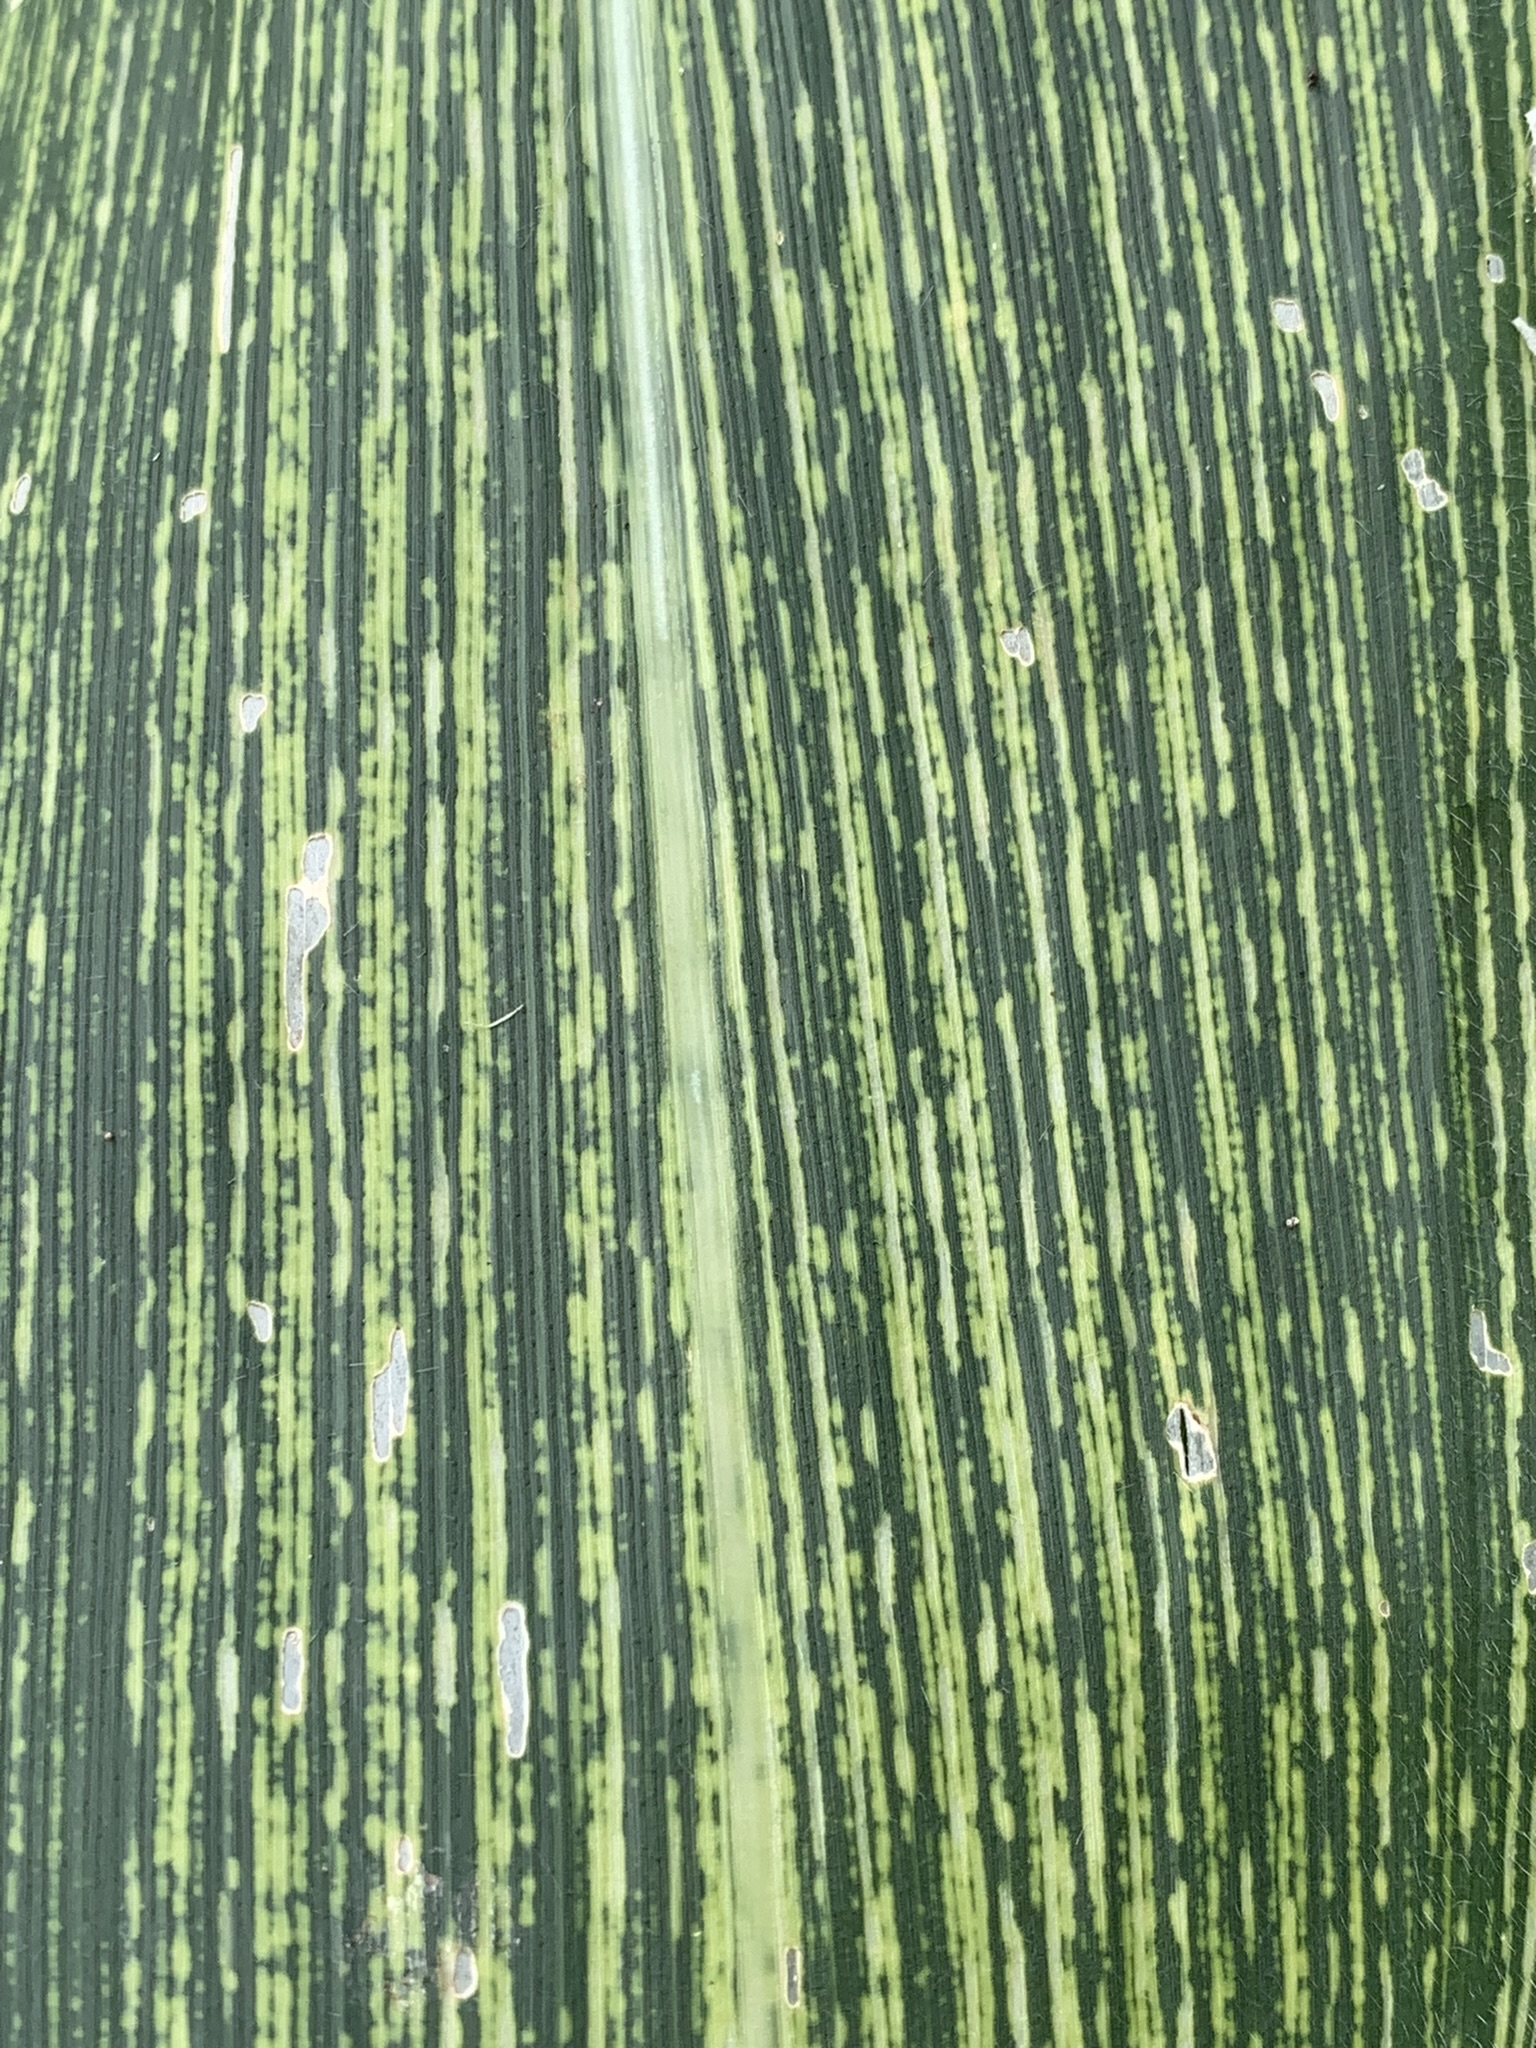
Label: MSV